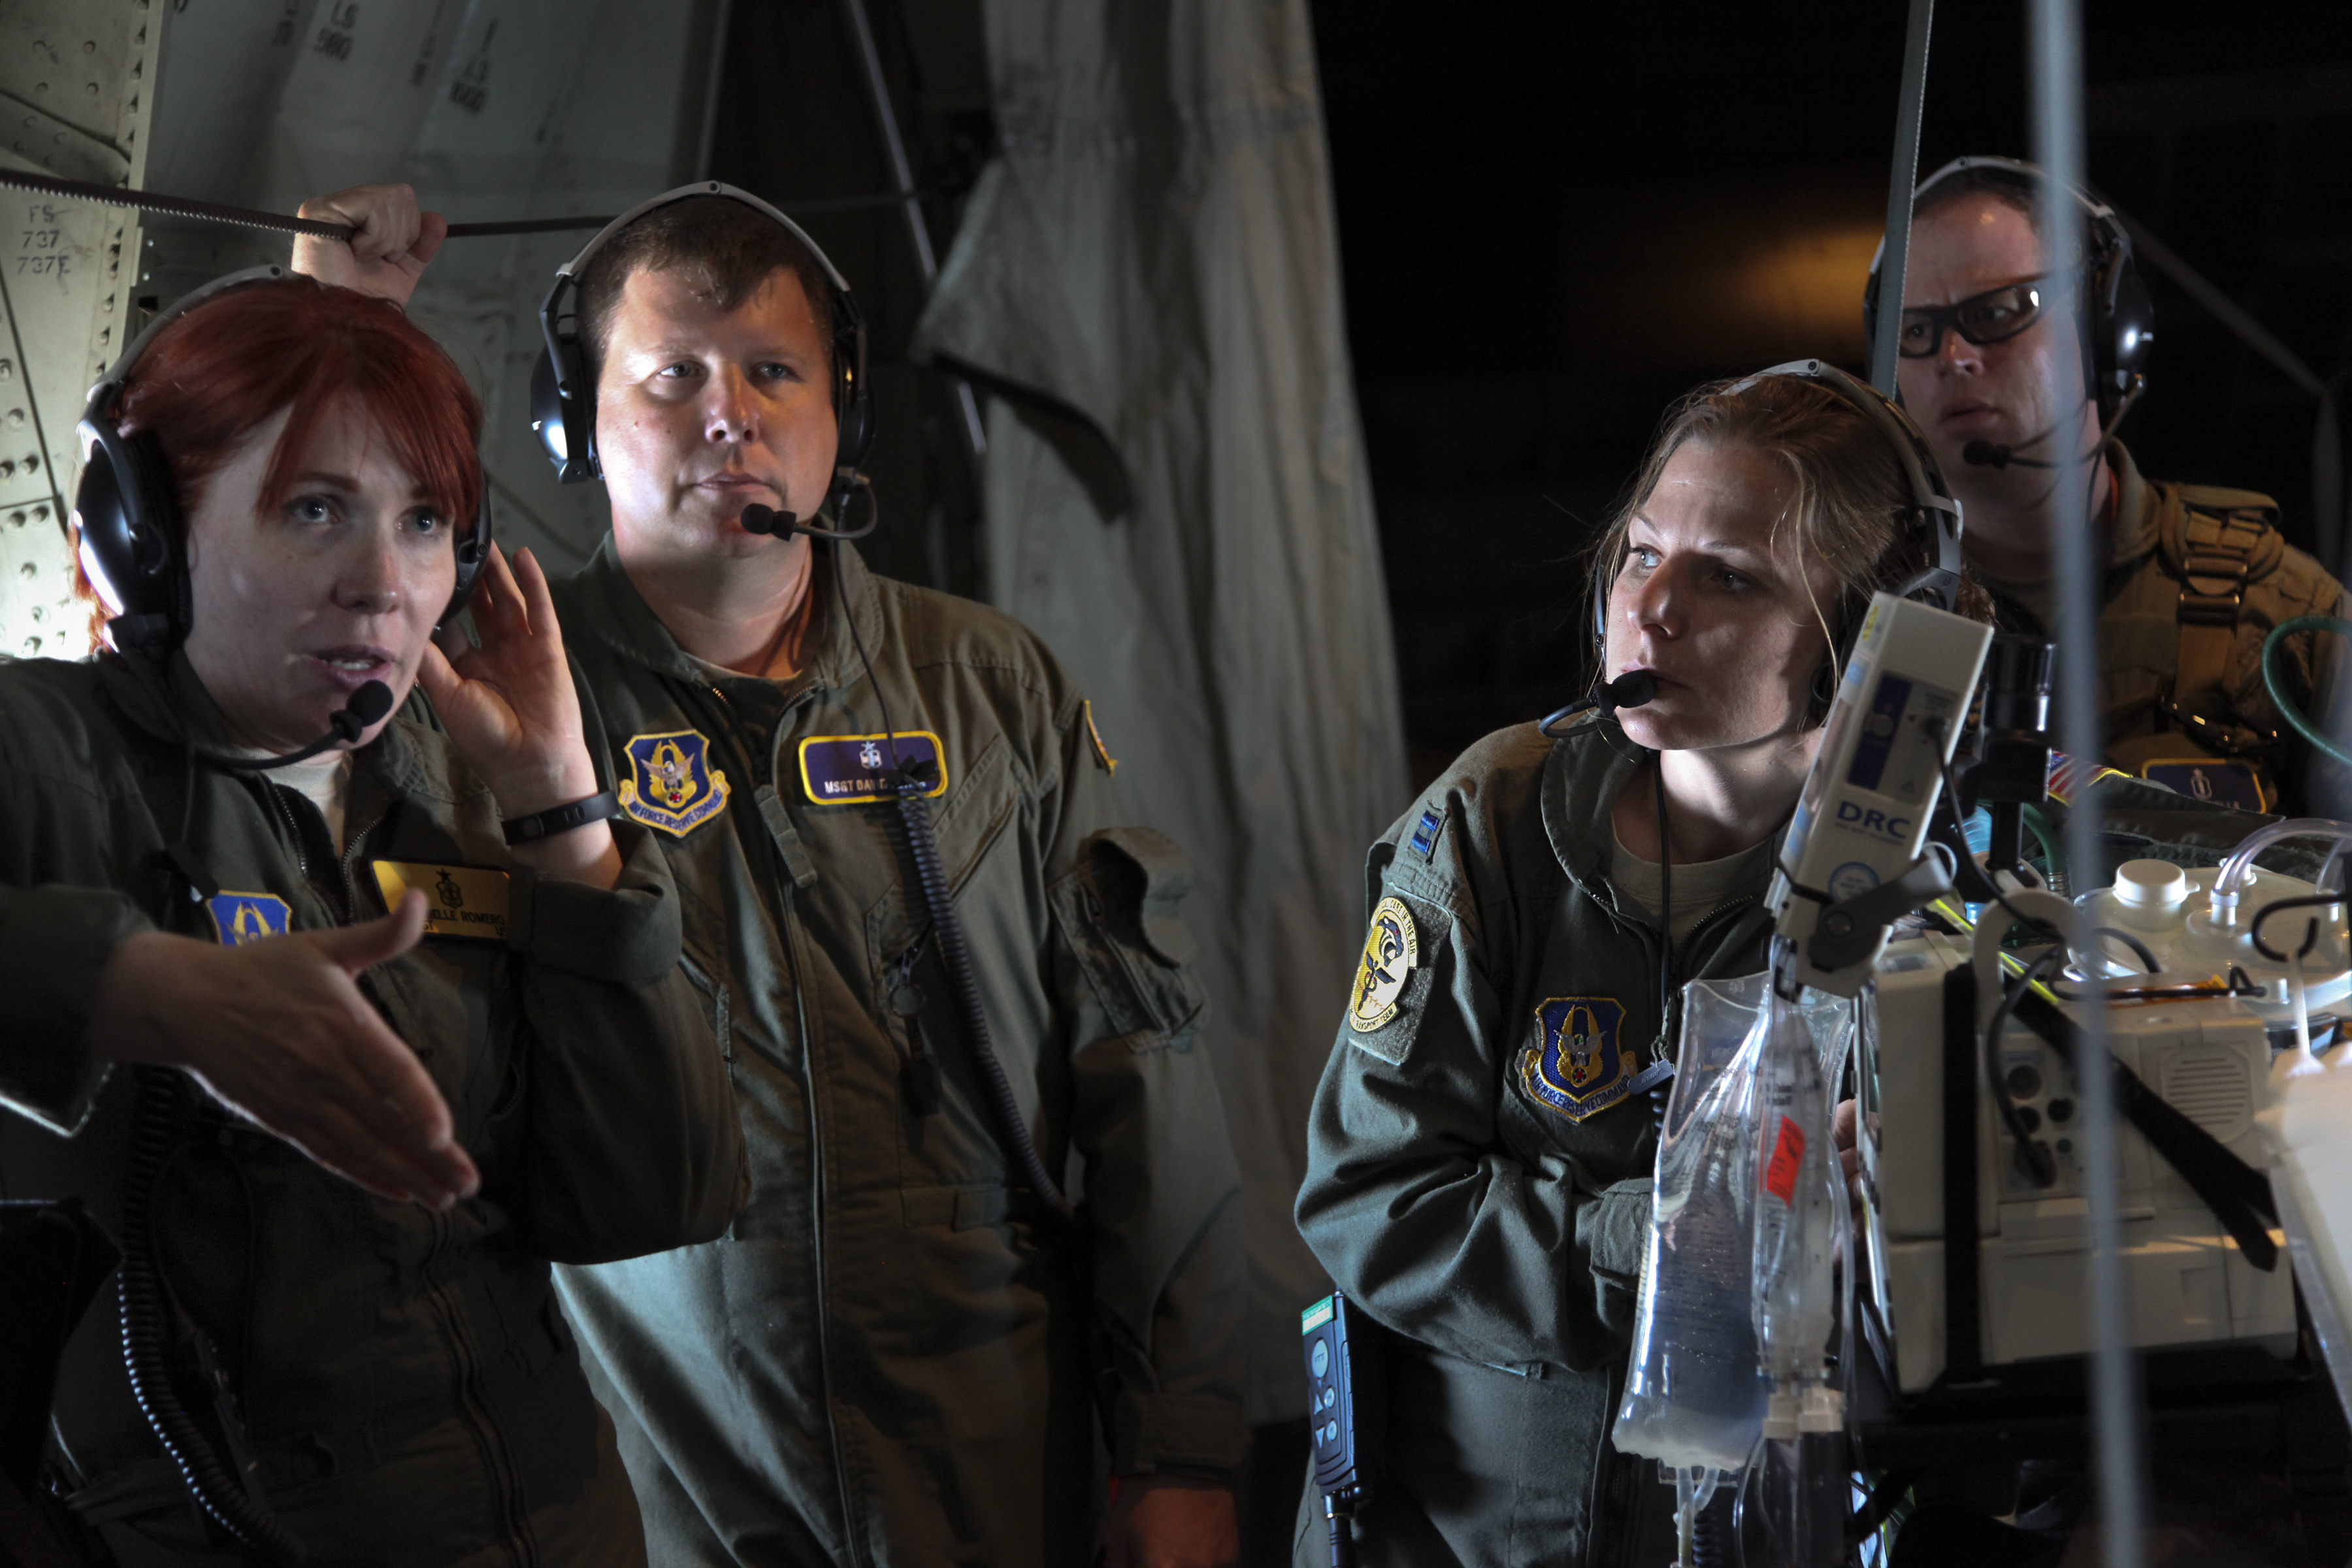
music, technology, airforce, training, musician, profession, audio, event, travisairforcebase, ccatt, aeromedicalevacuation, simulation, medics, c130j, criticalcare, afrc, medicalcare, airmobilitycommand, airforcereservecommand, 349amw, 60thairmobilitywing, 349th, dgmc, 349thairmobilitywing, 60thmedicalgroup, 349thmedicalgroup, afscweekend, electronic device